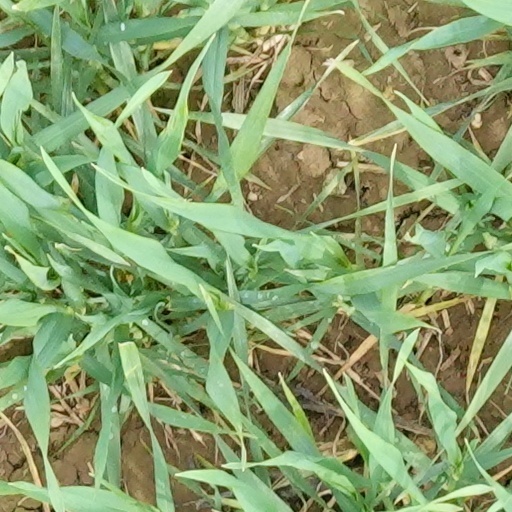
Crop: wheat